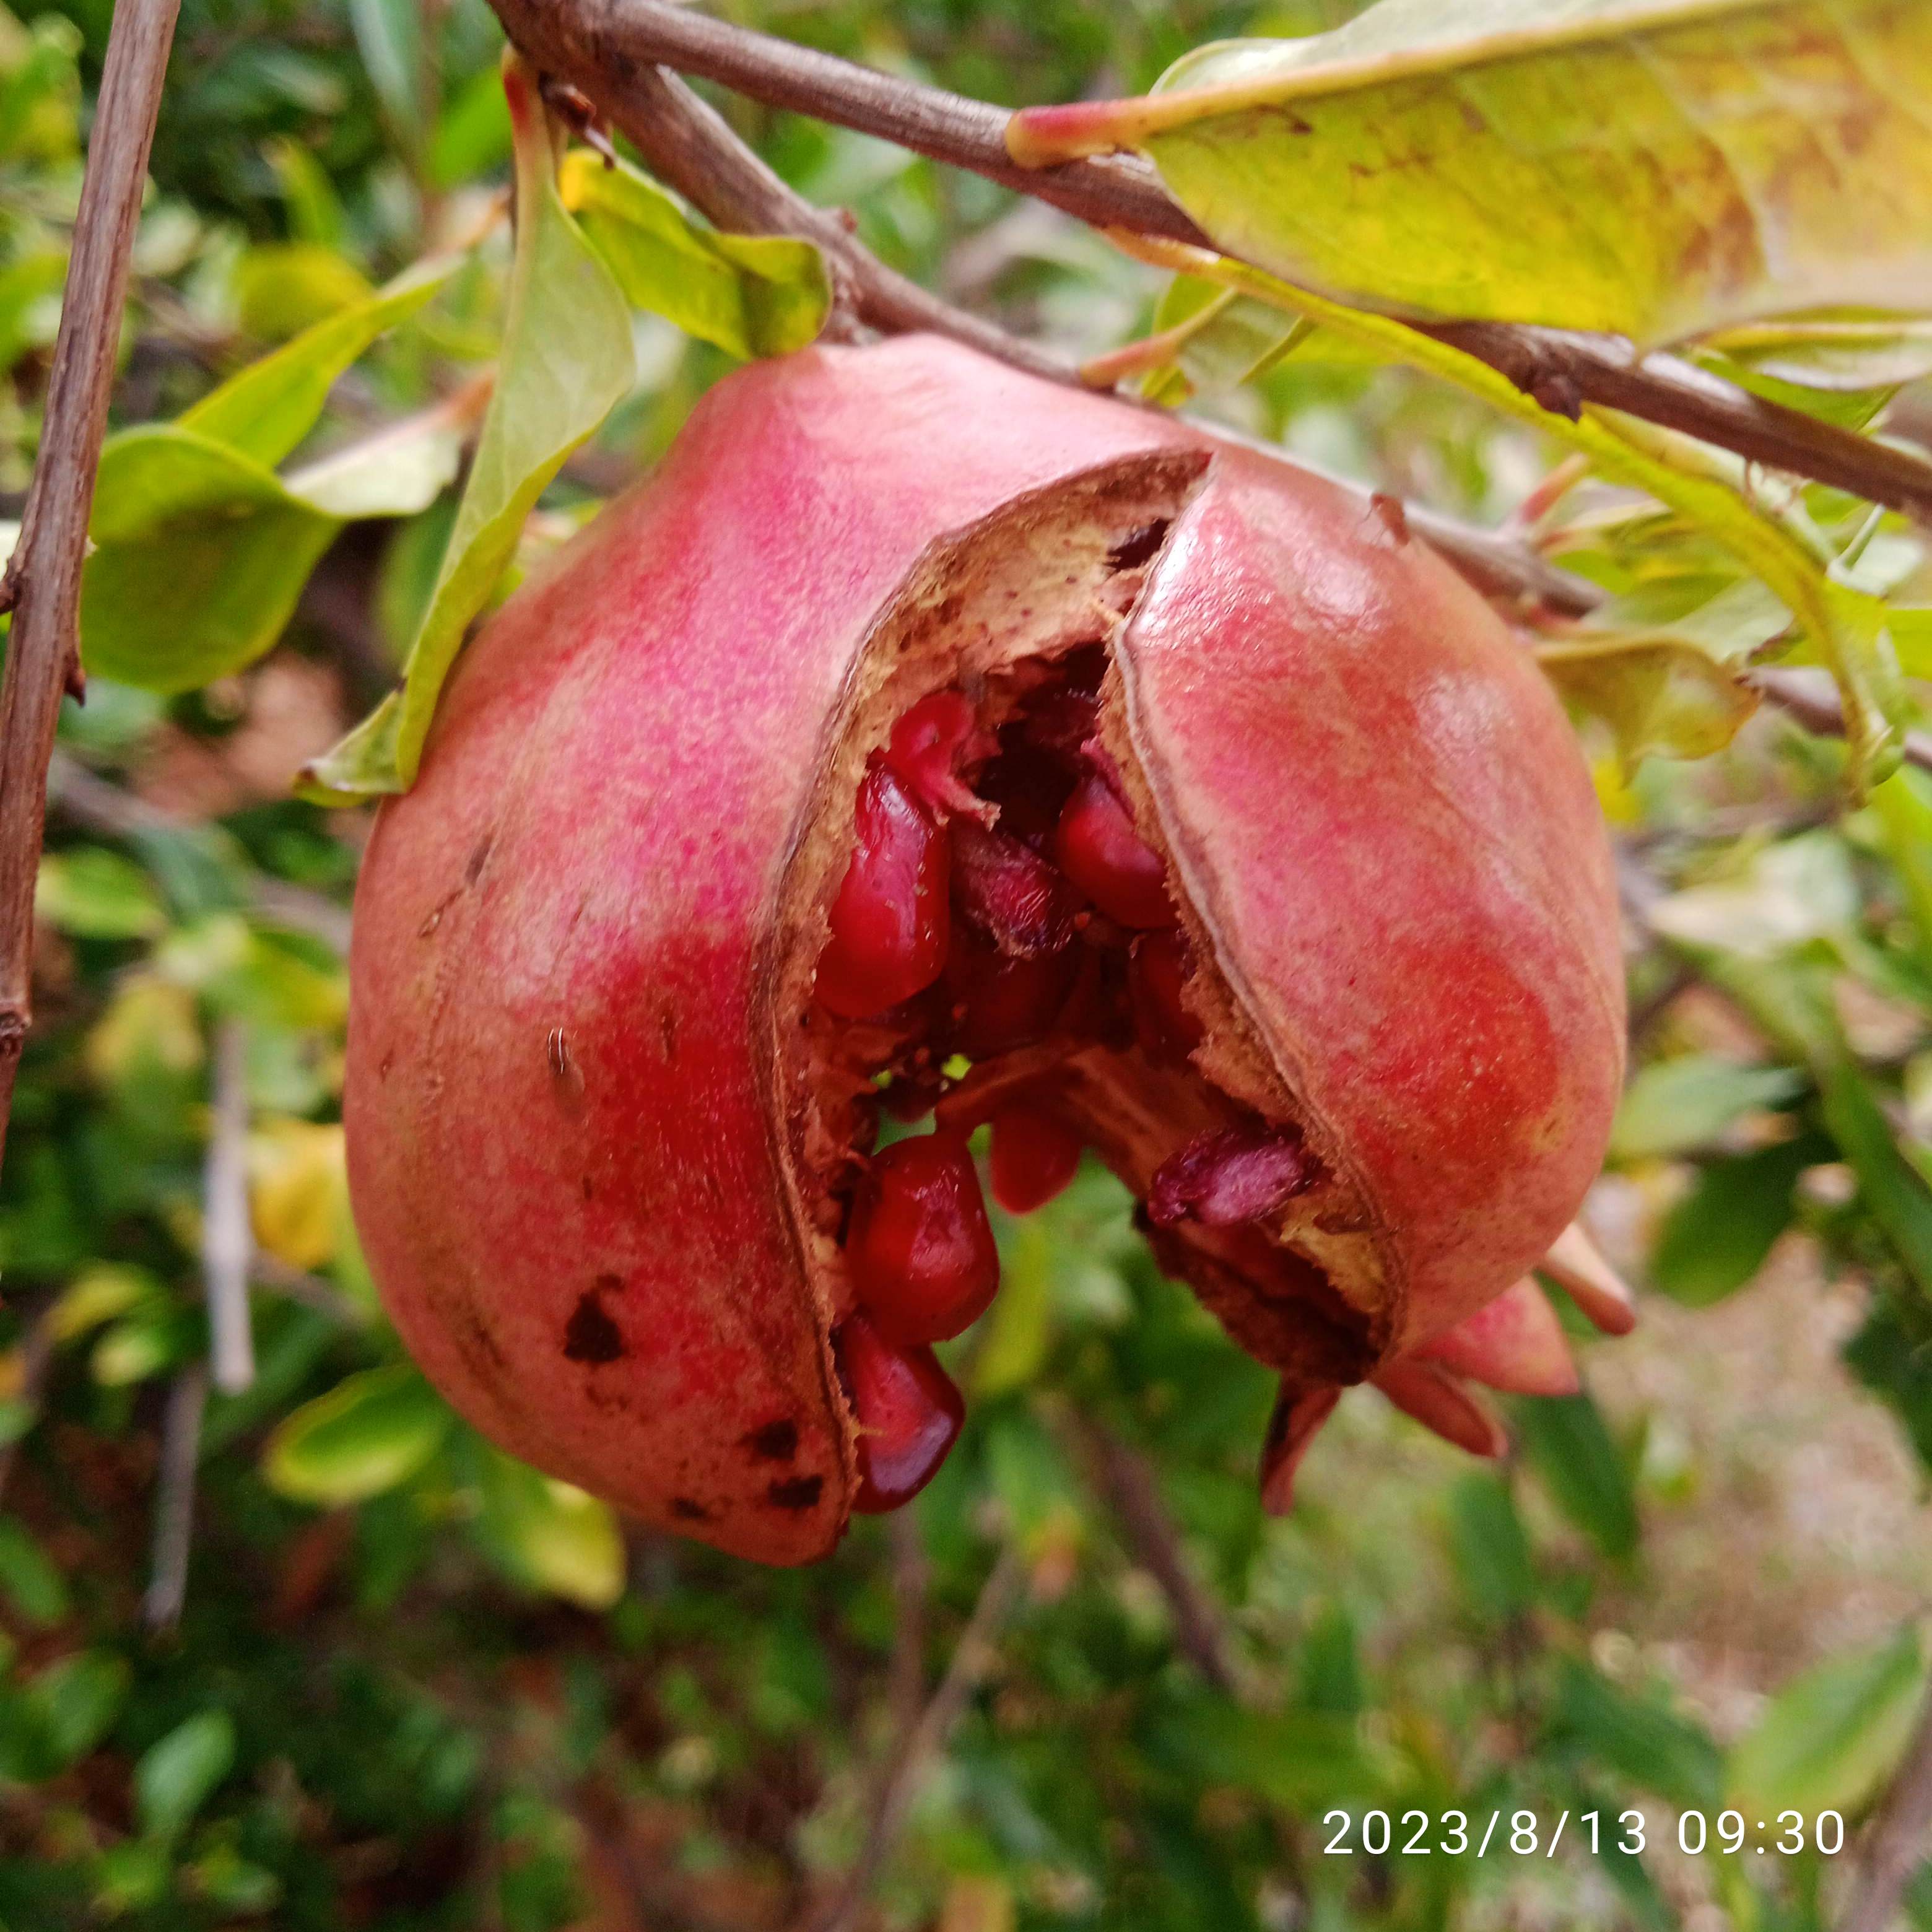
Label: Bacterial_Blight